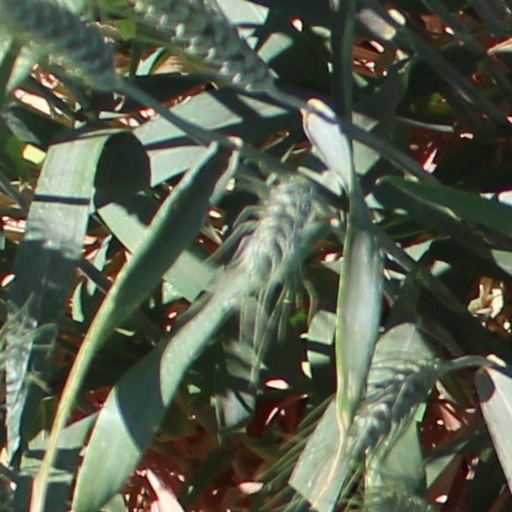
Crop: wheat